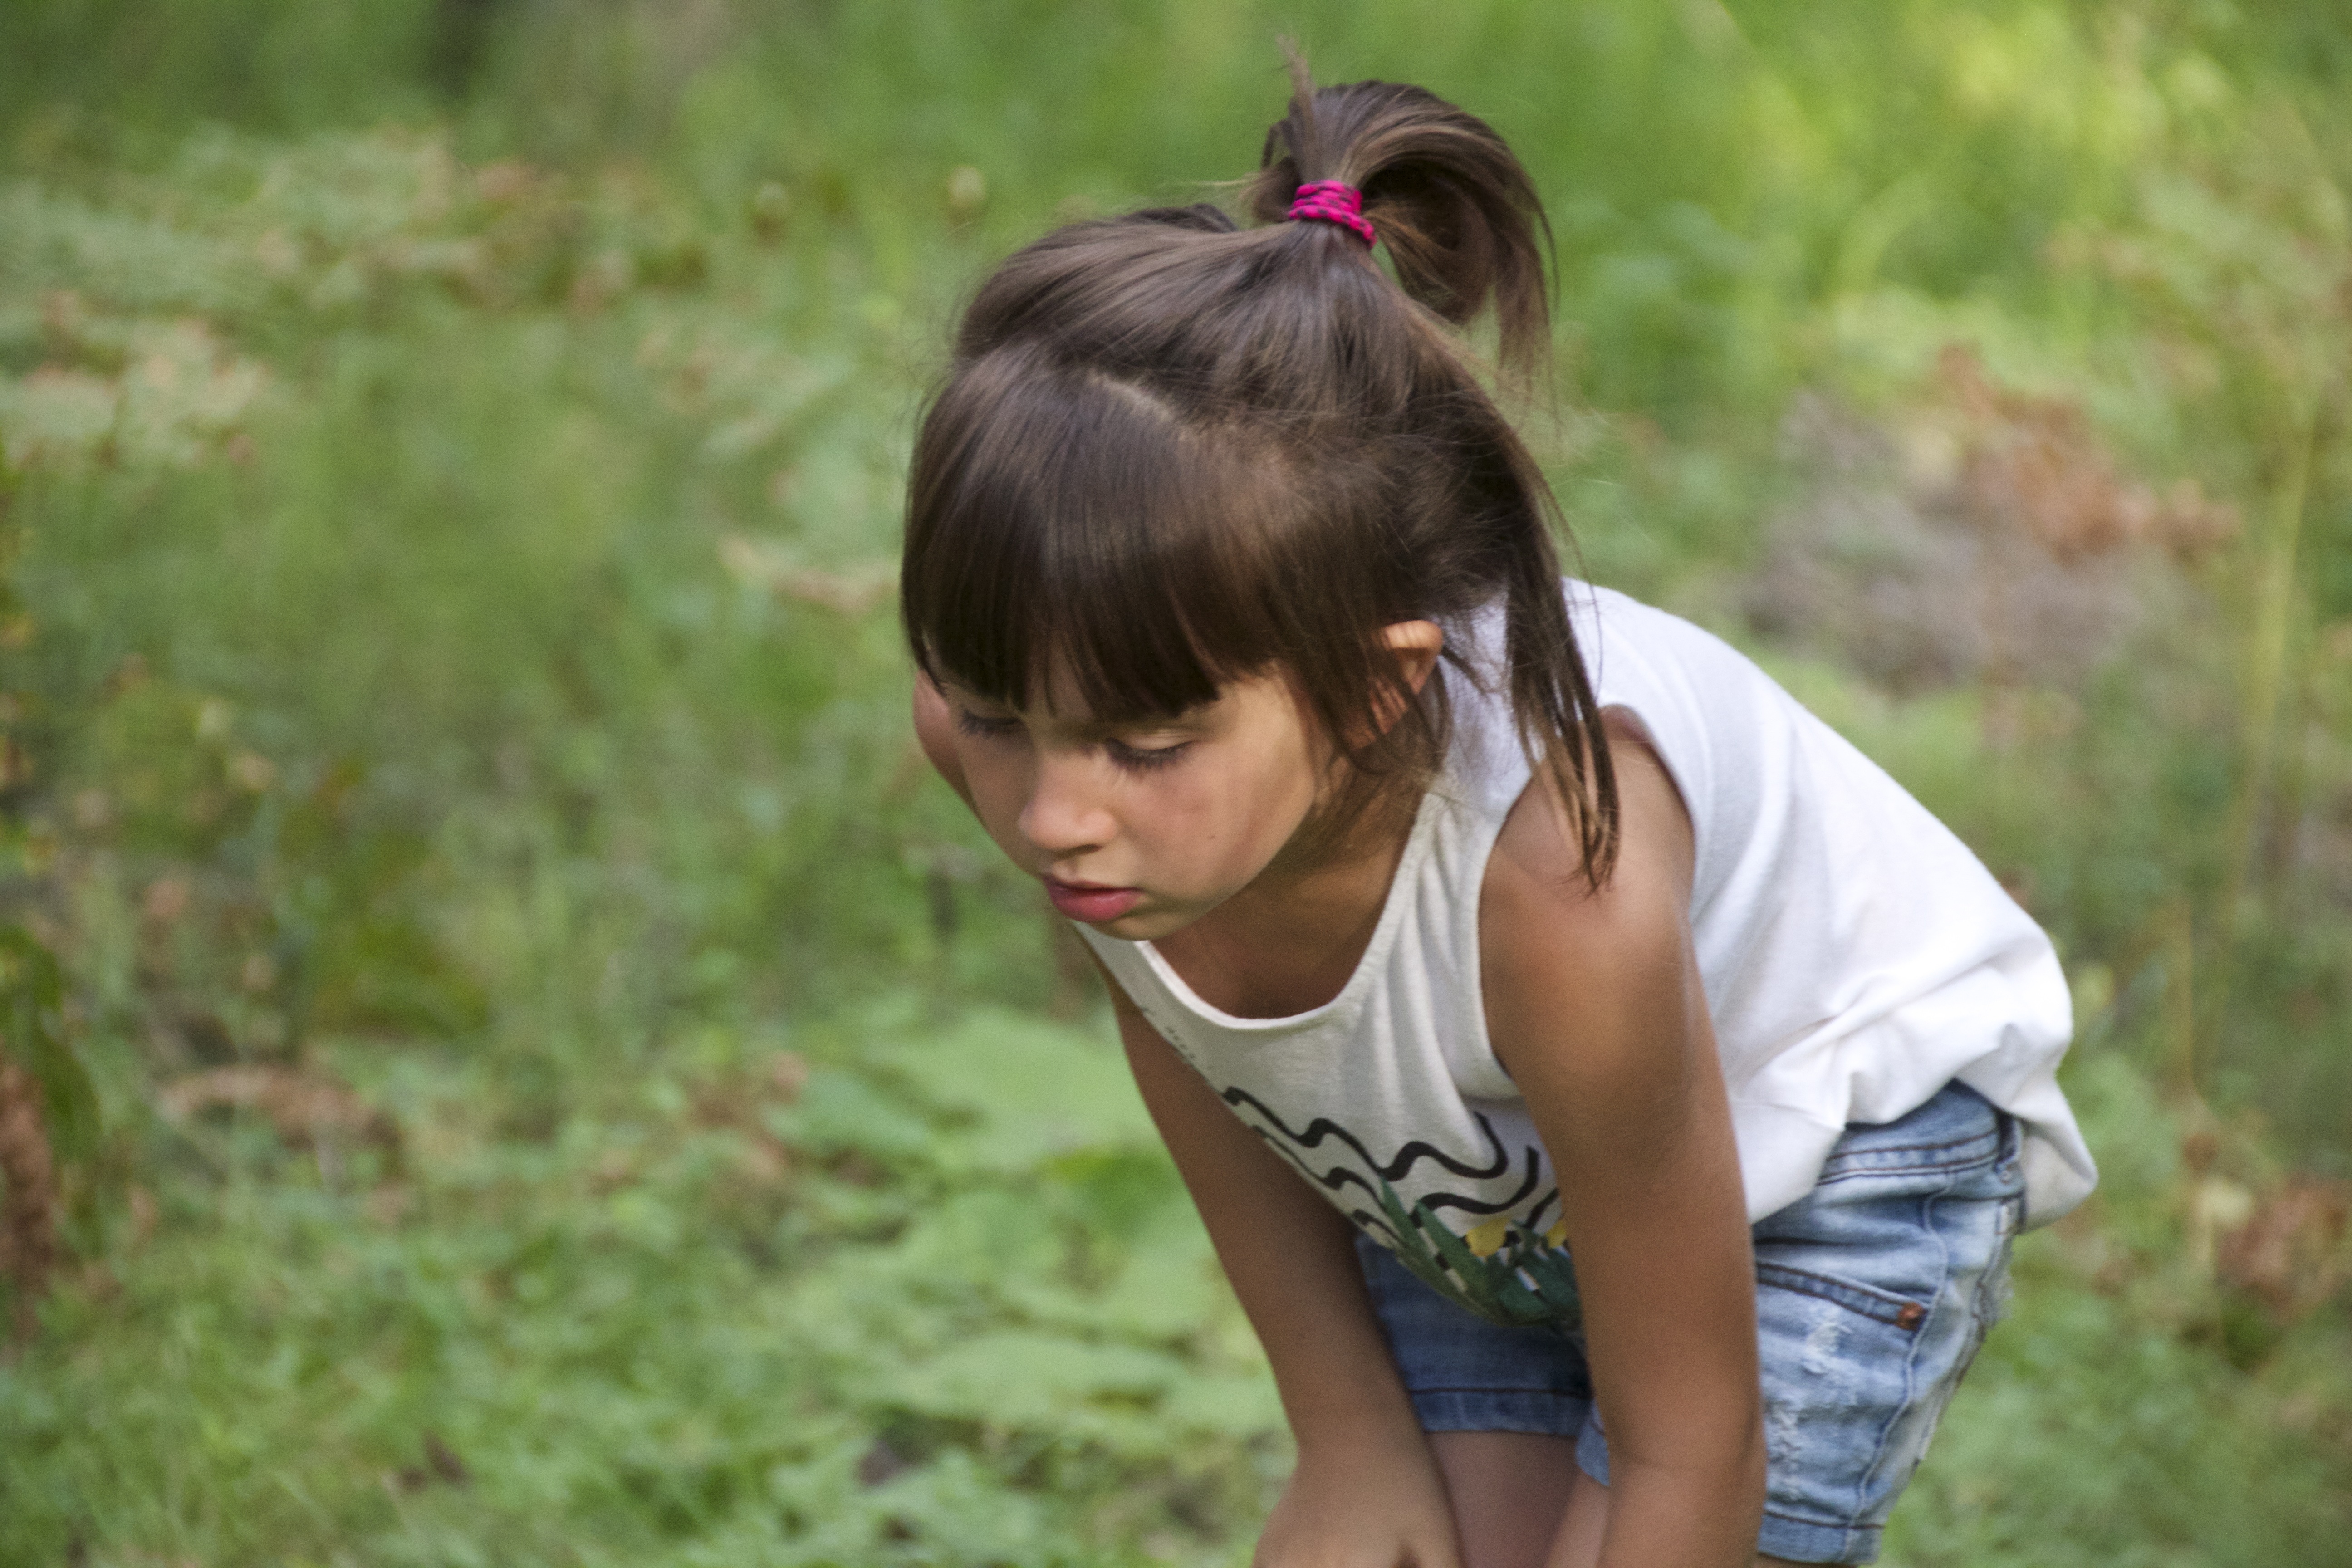
nature, forest, grass, person, people, girl, woman, photography, sunlight, flower, summer, model, spring, green, park, child, baby, stroll, toddler, beauty, search, photo shoot, portrait photography, in grass